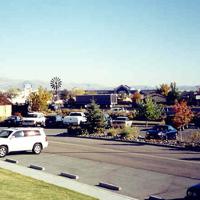
Weather: sun or clear